Teamsters for a Democratic Union

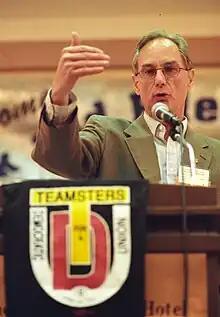

Teamsters for a Democratic Union (TDU) is a grassroots rank and file organization whose goal is to reform the International Brotherhood of Teamsters (IBT), or Teamsters Union. The organization has chapters nationwide in the United States and Canada.